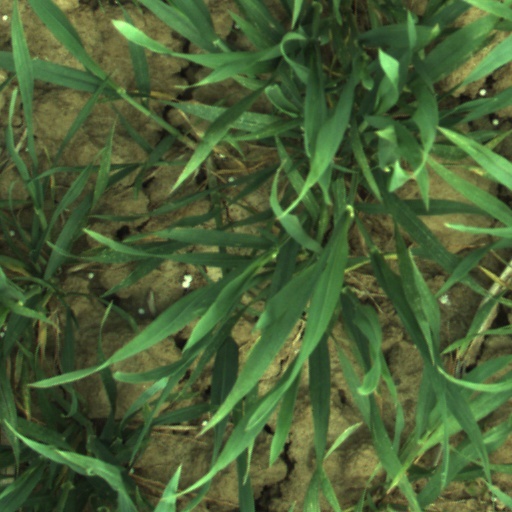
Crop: wheat